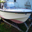
Label: ship